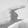
ASL letter: G